Marti Roca de Torres

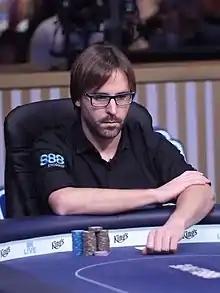
Marti Roca de Torres in 2017

Marti Roca de Torres is a professional poker player who won a World Series of Poker bracelet in the 2017 World Series of Poker Europe main event for €1,115,207. He was born in Barcelona and lived in Mataró at the time of his first bracelet. He is a former economics teacher.